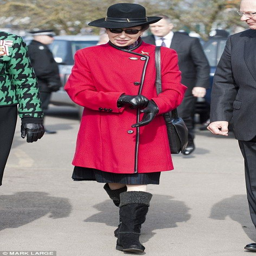
noble person looked to be in exceptionally high spirits as she arrived at day , mirroring her mood in a bold red coat